Clan (car)

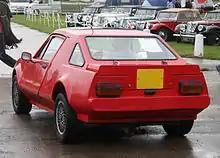
McCoy, with underpinnings

The McCoy was a Mini-based version of the Clan, developed in 1984 by Arthur Birchall, another of the original Clan company founders. The car used a Mini engine and other parts and was thus front-engined and front-wheel-drive. The body too underwent some changes, with different glazing and a reworked rear-end.